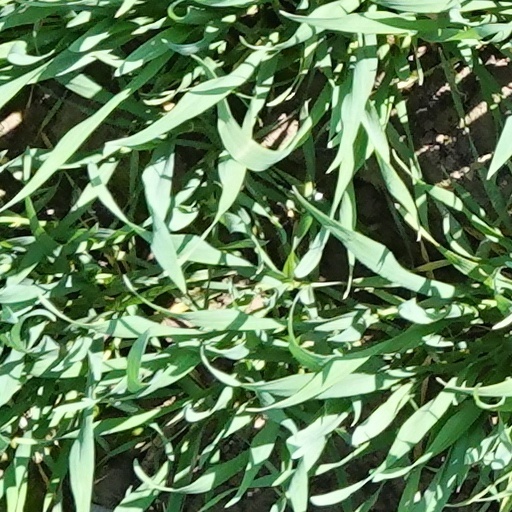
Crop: wheat